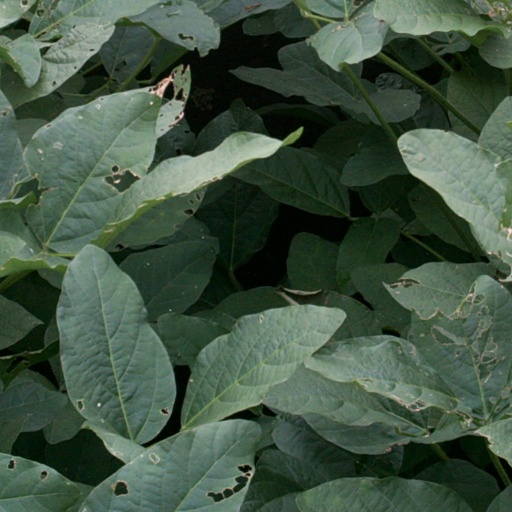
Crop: soybean